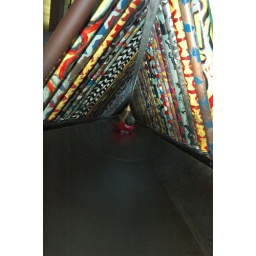
a slide made interesting with conveyor pins wrapped in colorful contact paper